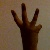
The image shows a hand gesture representing the number 6 in Indian Sign Language.